Mausoleum in Wałbrzych

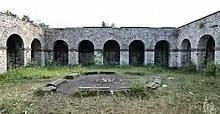
Courtyard of the Mausoleum

The mausoleum in Waldenburg was built from 1936 to 1938 based on a design by Robert Tischler at the initiative of the People's Union for the Protection of German War Graves (VDK). It was made by companies from Waldenburg and stonemasons, who also worked on the construction of the mausoleum at Mount Saint Anna.